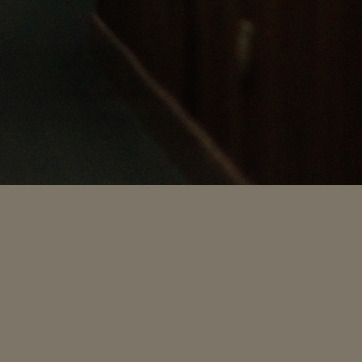
Material: carpet